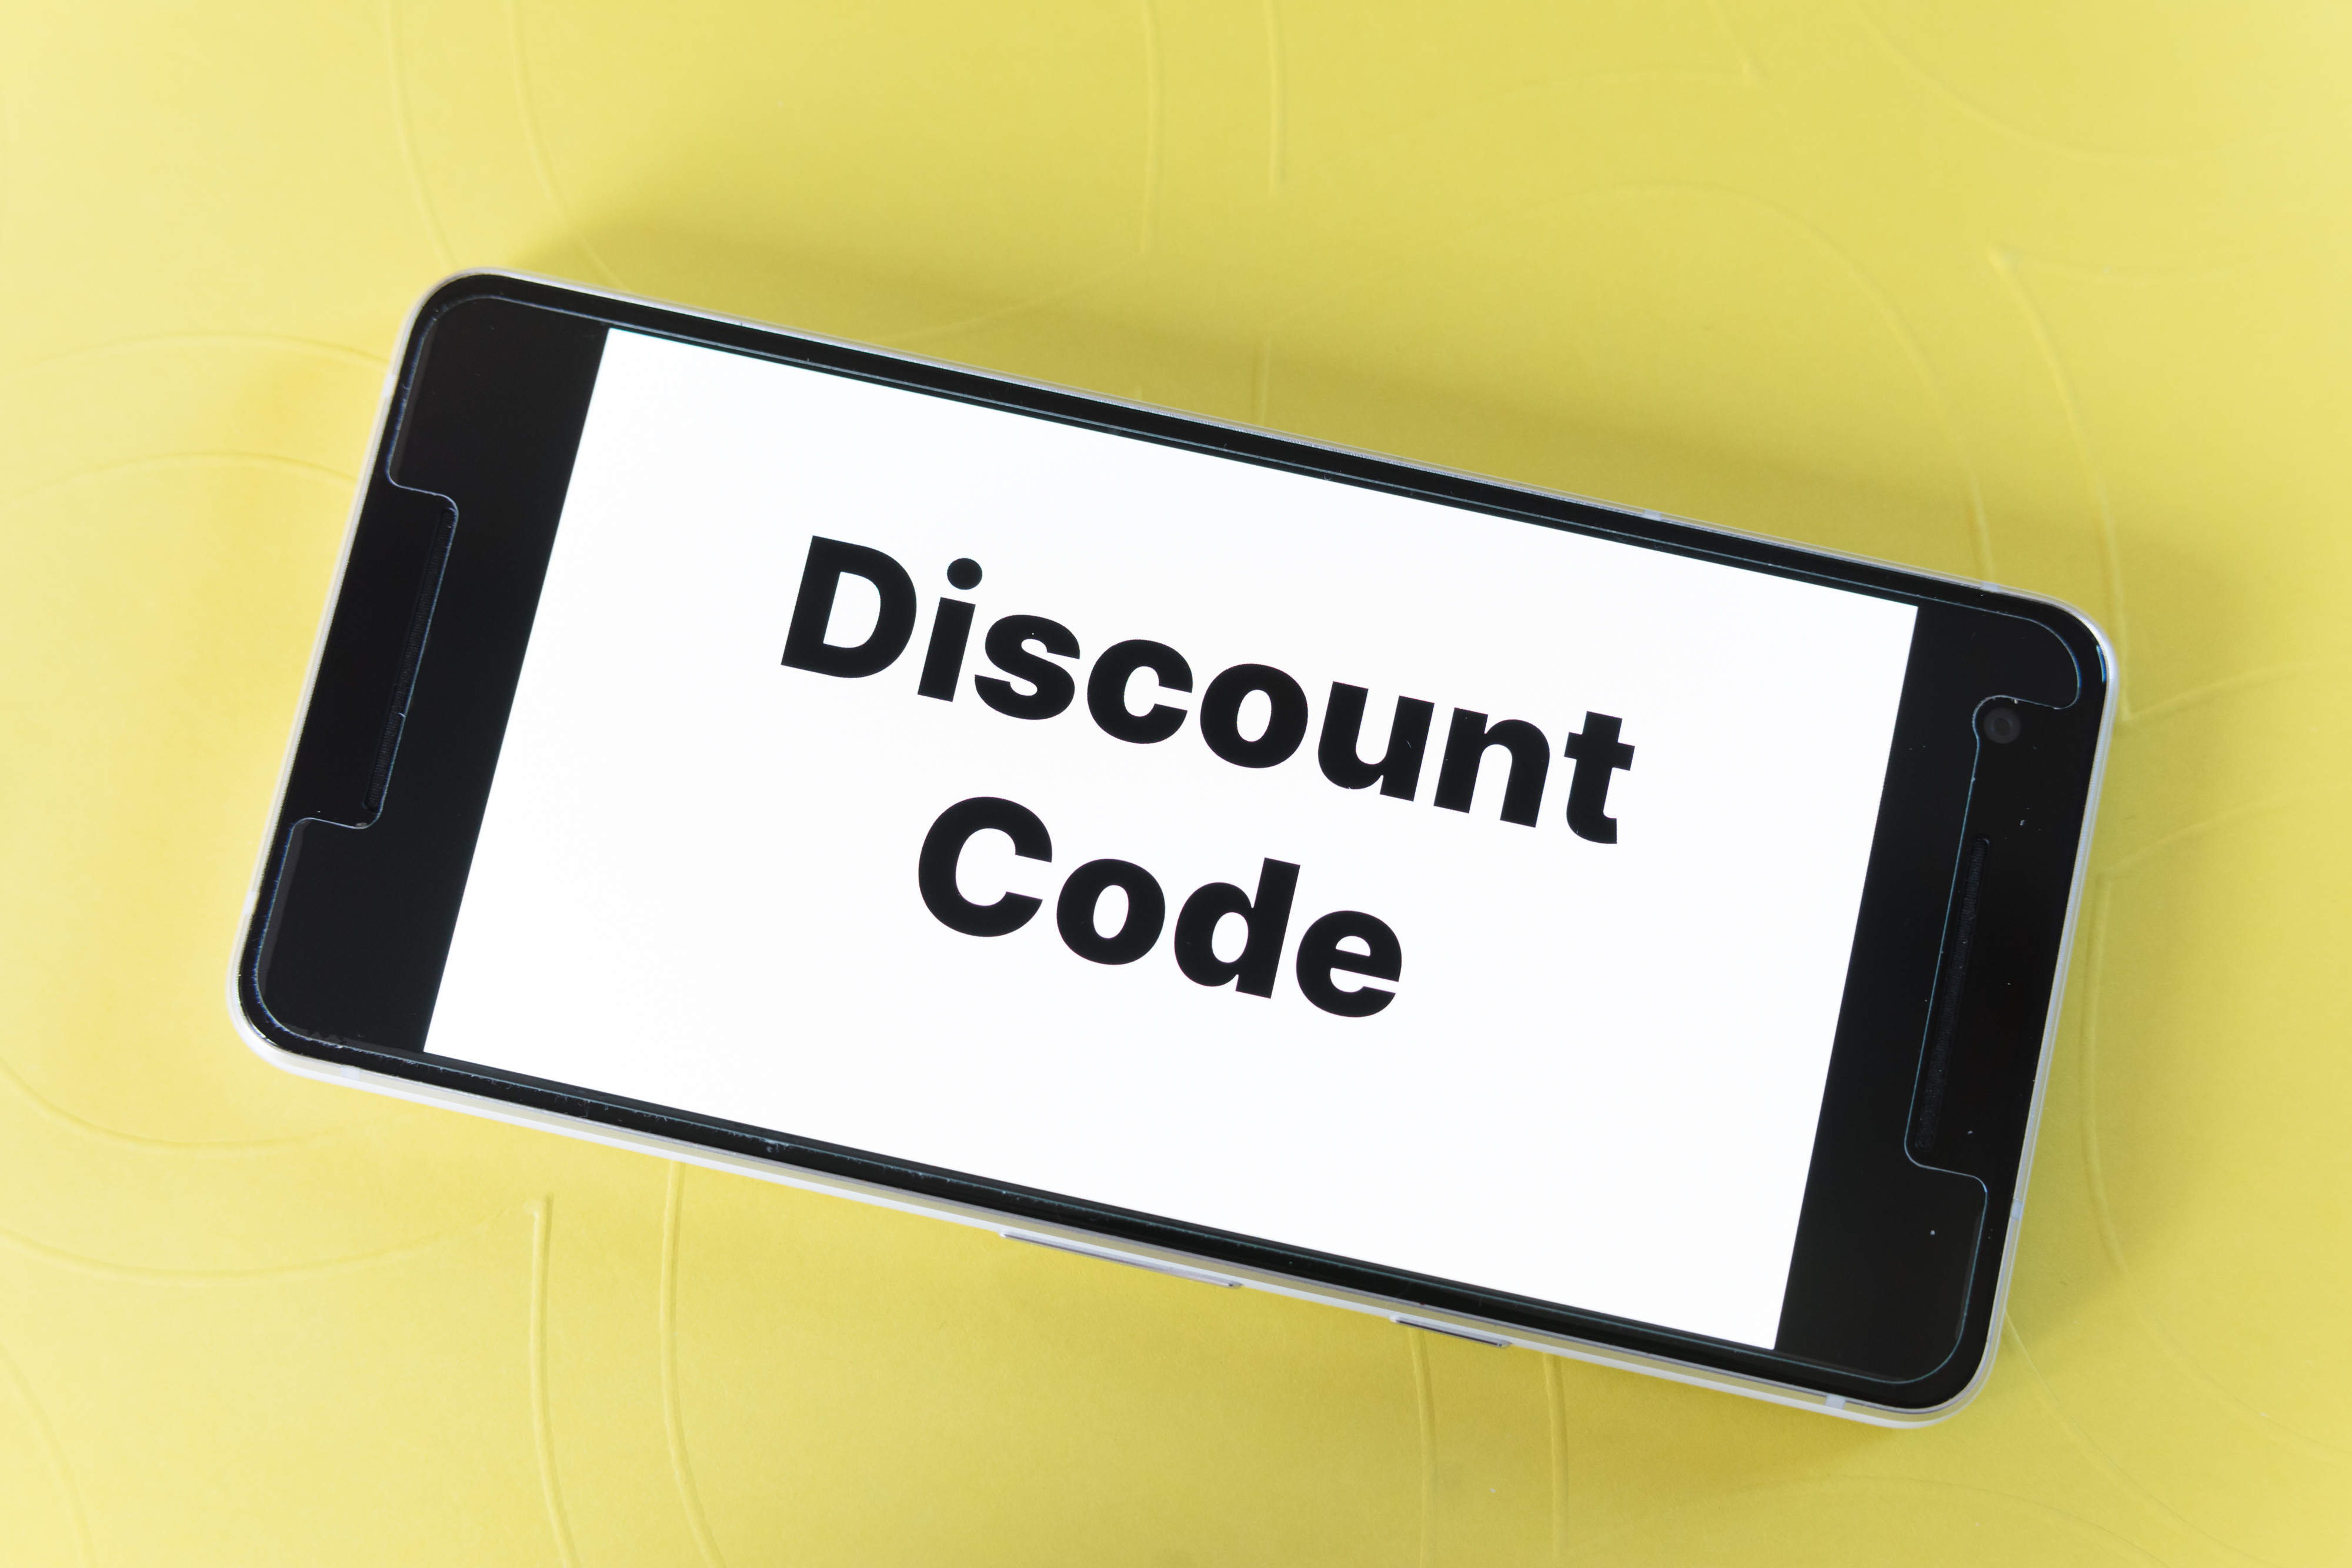
discount, code, promotion, percentage, store, shop, ecommerce, affiliate, program, sponsoring, sponsored, text, yellow, font, technology, sign, label, signage, electronic device, logo, icon, brand, gadget